Rogers Park, Chicago

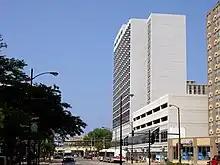
North Sheridan corridor by Loyola University

Chicago Public Schools operates zoned schools serving the community: